Pieter Vanspeybrouck

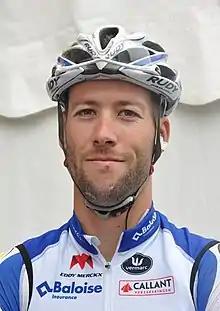
Vanspeybrouck in 2016.

Pieter Vanspeybrouck (born 10 February 1987 in Tielt) is a Belgian former professional road bicycle racer, who now works as a directeur sportif for UCI WorldTeam .